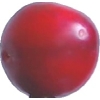
Label: cherry_wax_red